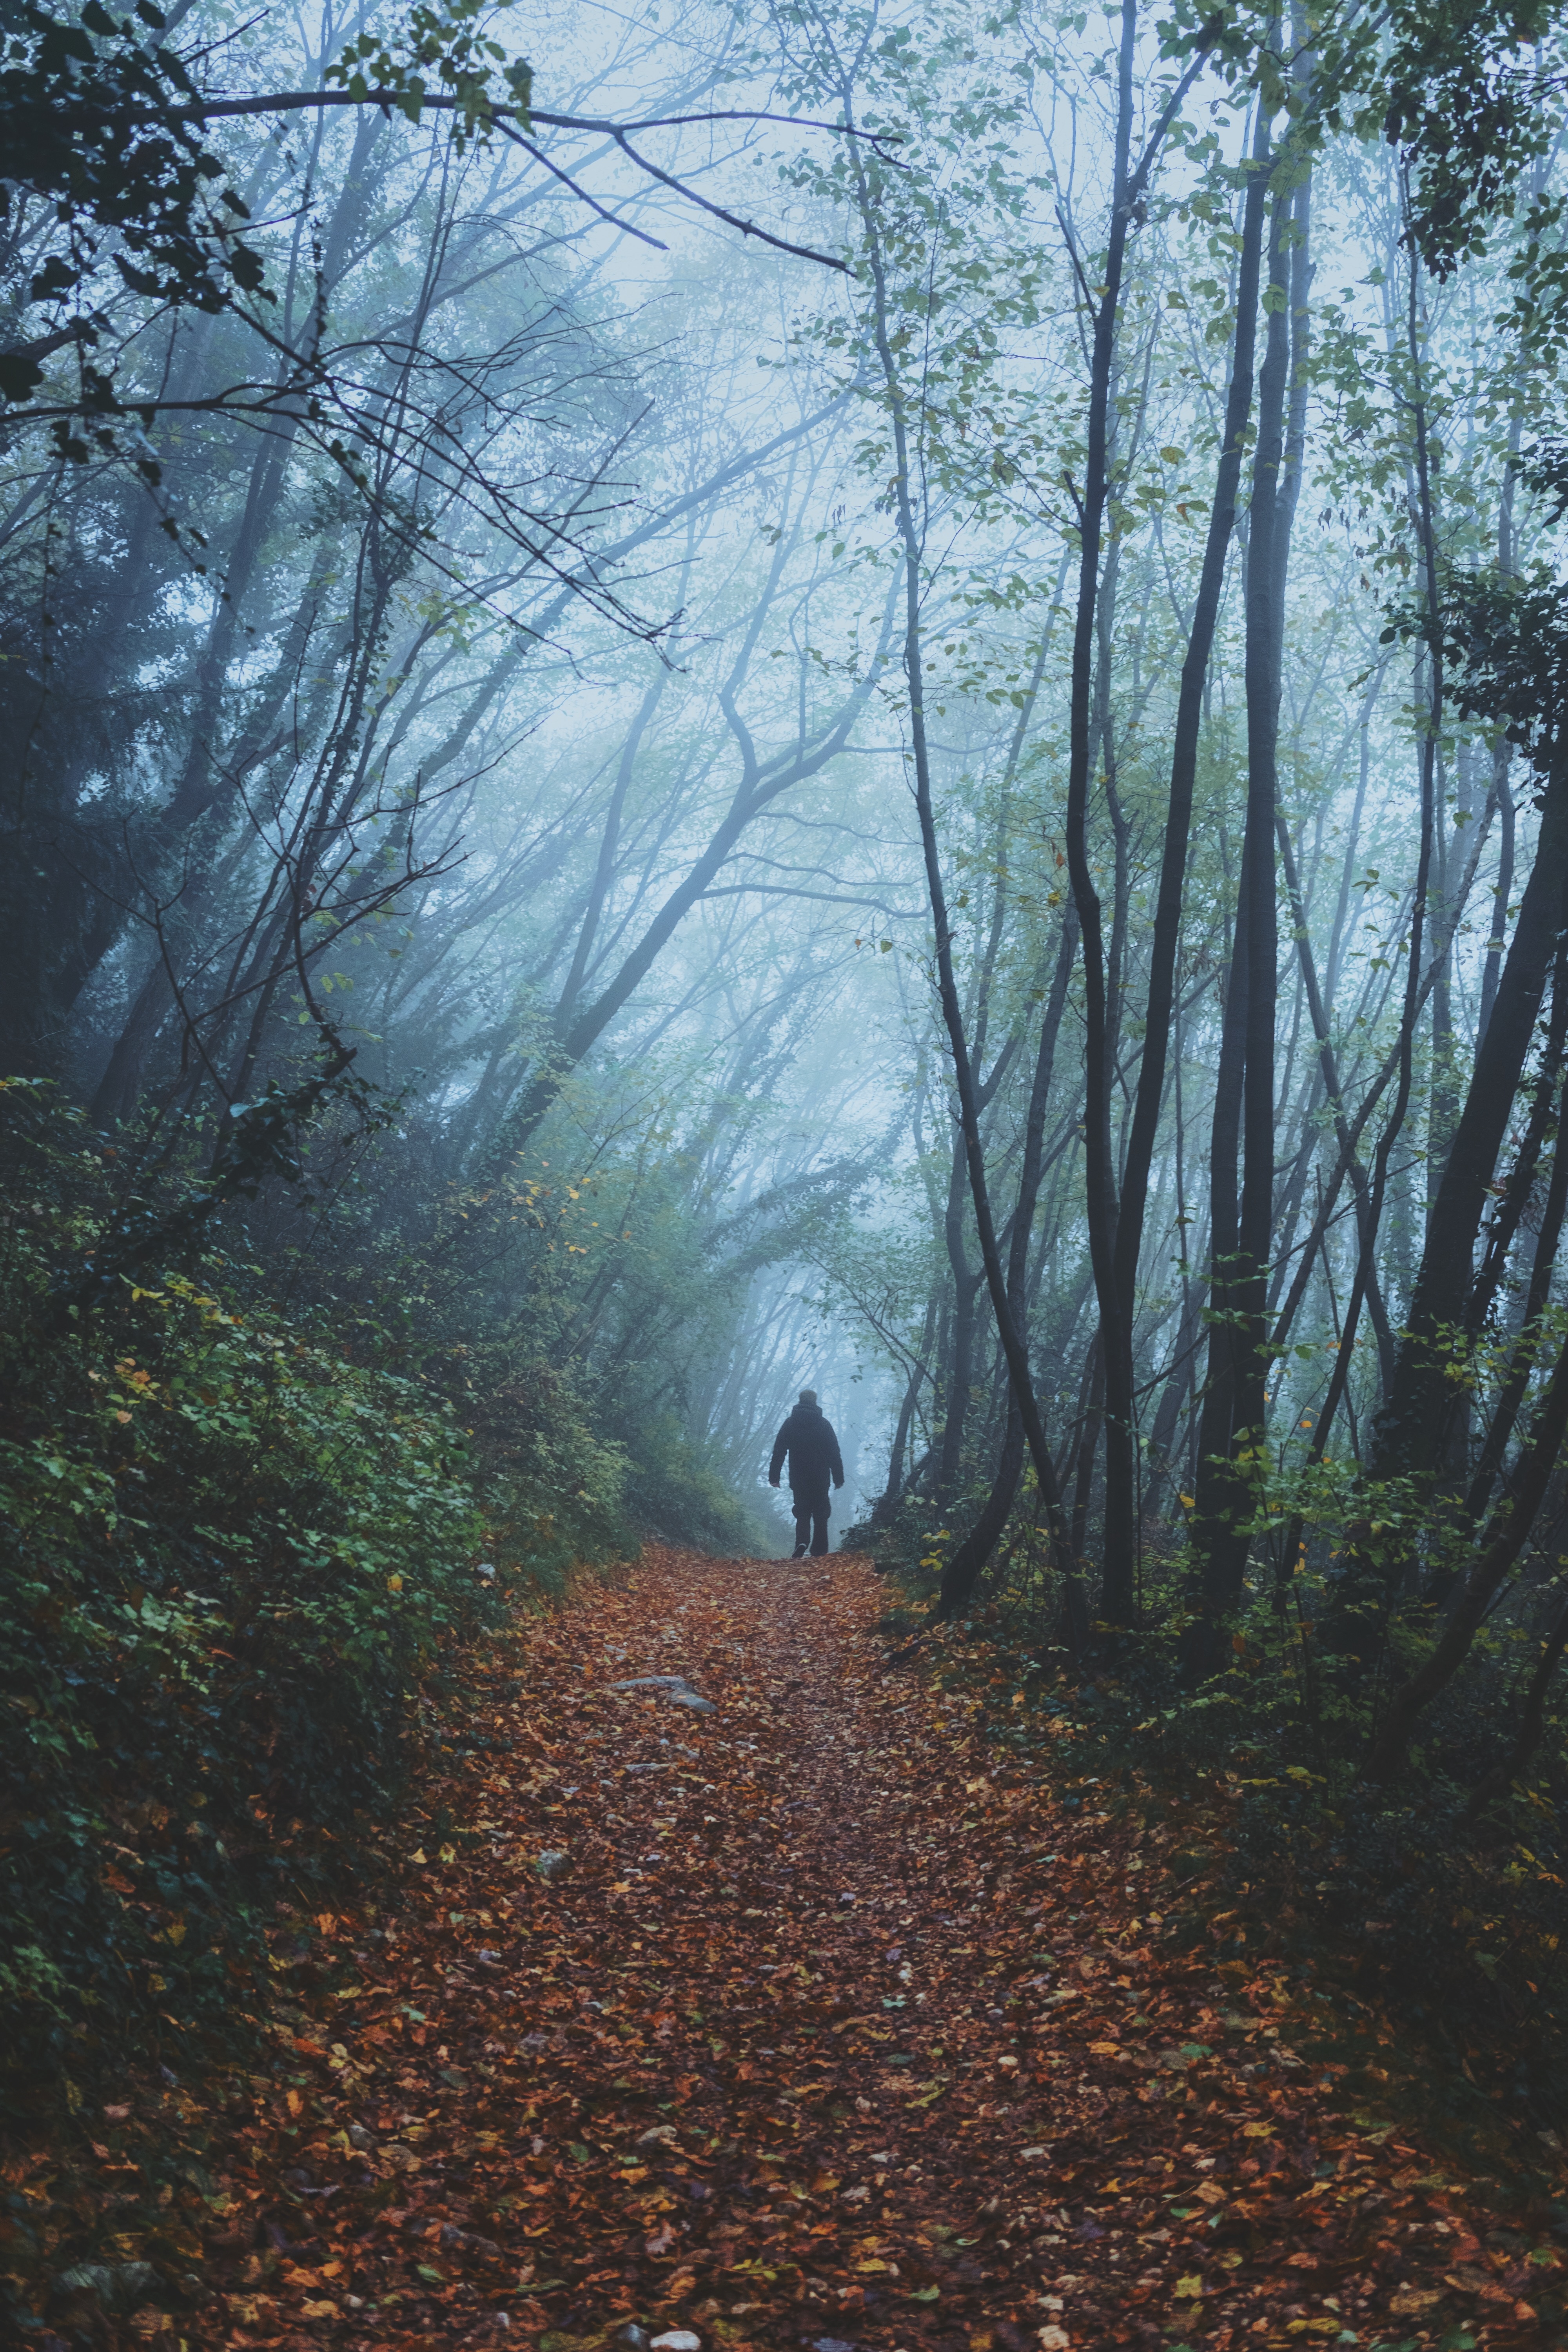
tree, nature, forest, wilderness, fog, mist, trail, sunlight, morning, leaf, jungle, autumn, weather, season, deciduous, woodland, habitat, ecosystem, natural environment, atmospheric phenomenon, woody plant